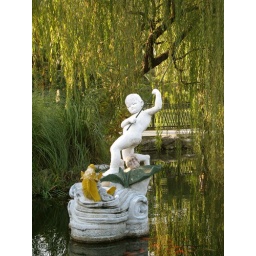
Interesting sculpture of a lil boy going fishing in the lake and catching a golden fish! :o)